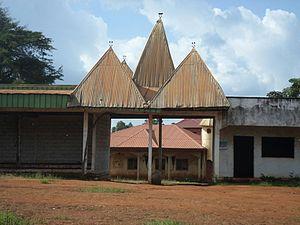
Entrée chefferie Balessing
Balessing est le nom d'un village du Cameroun, situé dans la Région de l'Ouest, en pays Bamiléké, plus précisément dans l'arrondissement de Penka-Michel, département de la Menoua.